Birgitta Valberg

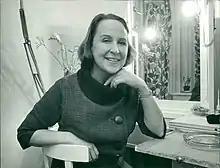

Birgitta Valberg (16 December 1916 – 29 March 2014) was a Swedish actress. She was best known for her work in several Ingmar Bergman films made over 30 years, including the Bergman-produced "Paradise Place" (1977). For her role in this film, which was directed by Gunnel Lindblom, another member of Bergman's repertory company, she won the award for Best Actress at the 13th Guldbagge Awards.